Women in brewing

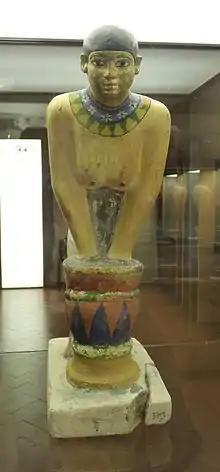
Brewing woman

As early as 1600 BCE, Maya civilizations were using cacao beans to produce beer, long before it was used to make the non-alcoholic cocoa. Though actual production methods are unknown, Friar Landa described the process of preparing beverages as involving grinding maize and cacao to a paste before adding liquids and spices. Agriculture was within man's realm in the Mayan world, but food preparation belonged to women. On an ancient ceramic vase, chocolate preparation shows a woman pouring the substance between two vessels to create the highly desired foam favored by the Maya. Pre-Columbian Andean women chewed maize (occasionally using cassava or quinoa) to break down the starch and then spit it out to begin fermentation. Chicha, the resulting drink, is still widely available in Latin America. In the Wari Empire, archaeological evidence has indicated that elite Wari women brewers ran the breweries and that tradition carried forward into Incan society. Throughout the Andean region and Mesoamerica, women were the chief producers of alcoholic beverages. During the 15th century in Peru, women's lives among the Xauxa people of the Upper Mantaro Valley were changed by the process of producing chicha. After the Xauxa were conquered by the Inca, women were forced to work harder to produce more alcohol. In Mexico, a female deity, "Mayahuel" was revered among the Aztec for having discovered how to extract agave sap for the manufacture of pulque. After the Spanish invasion, women in Brazil and Mexico, as well as throughout Andean territories, became not only producers of alcoholic beverages, but also its main market vendors.